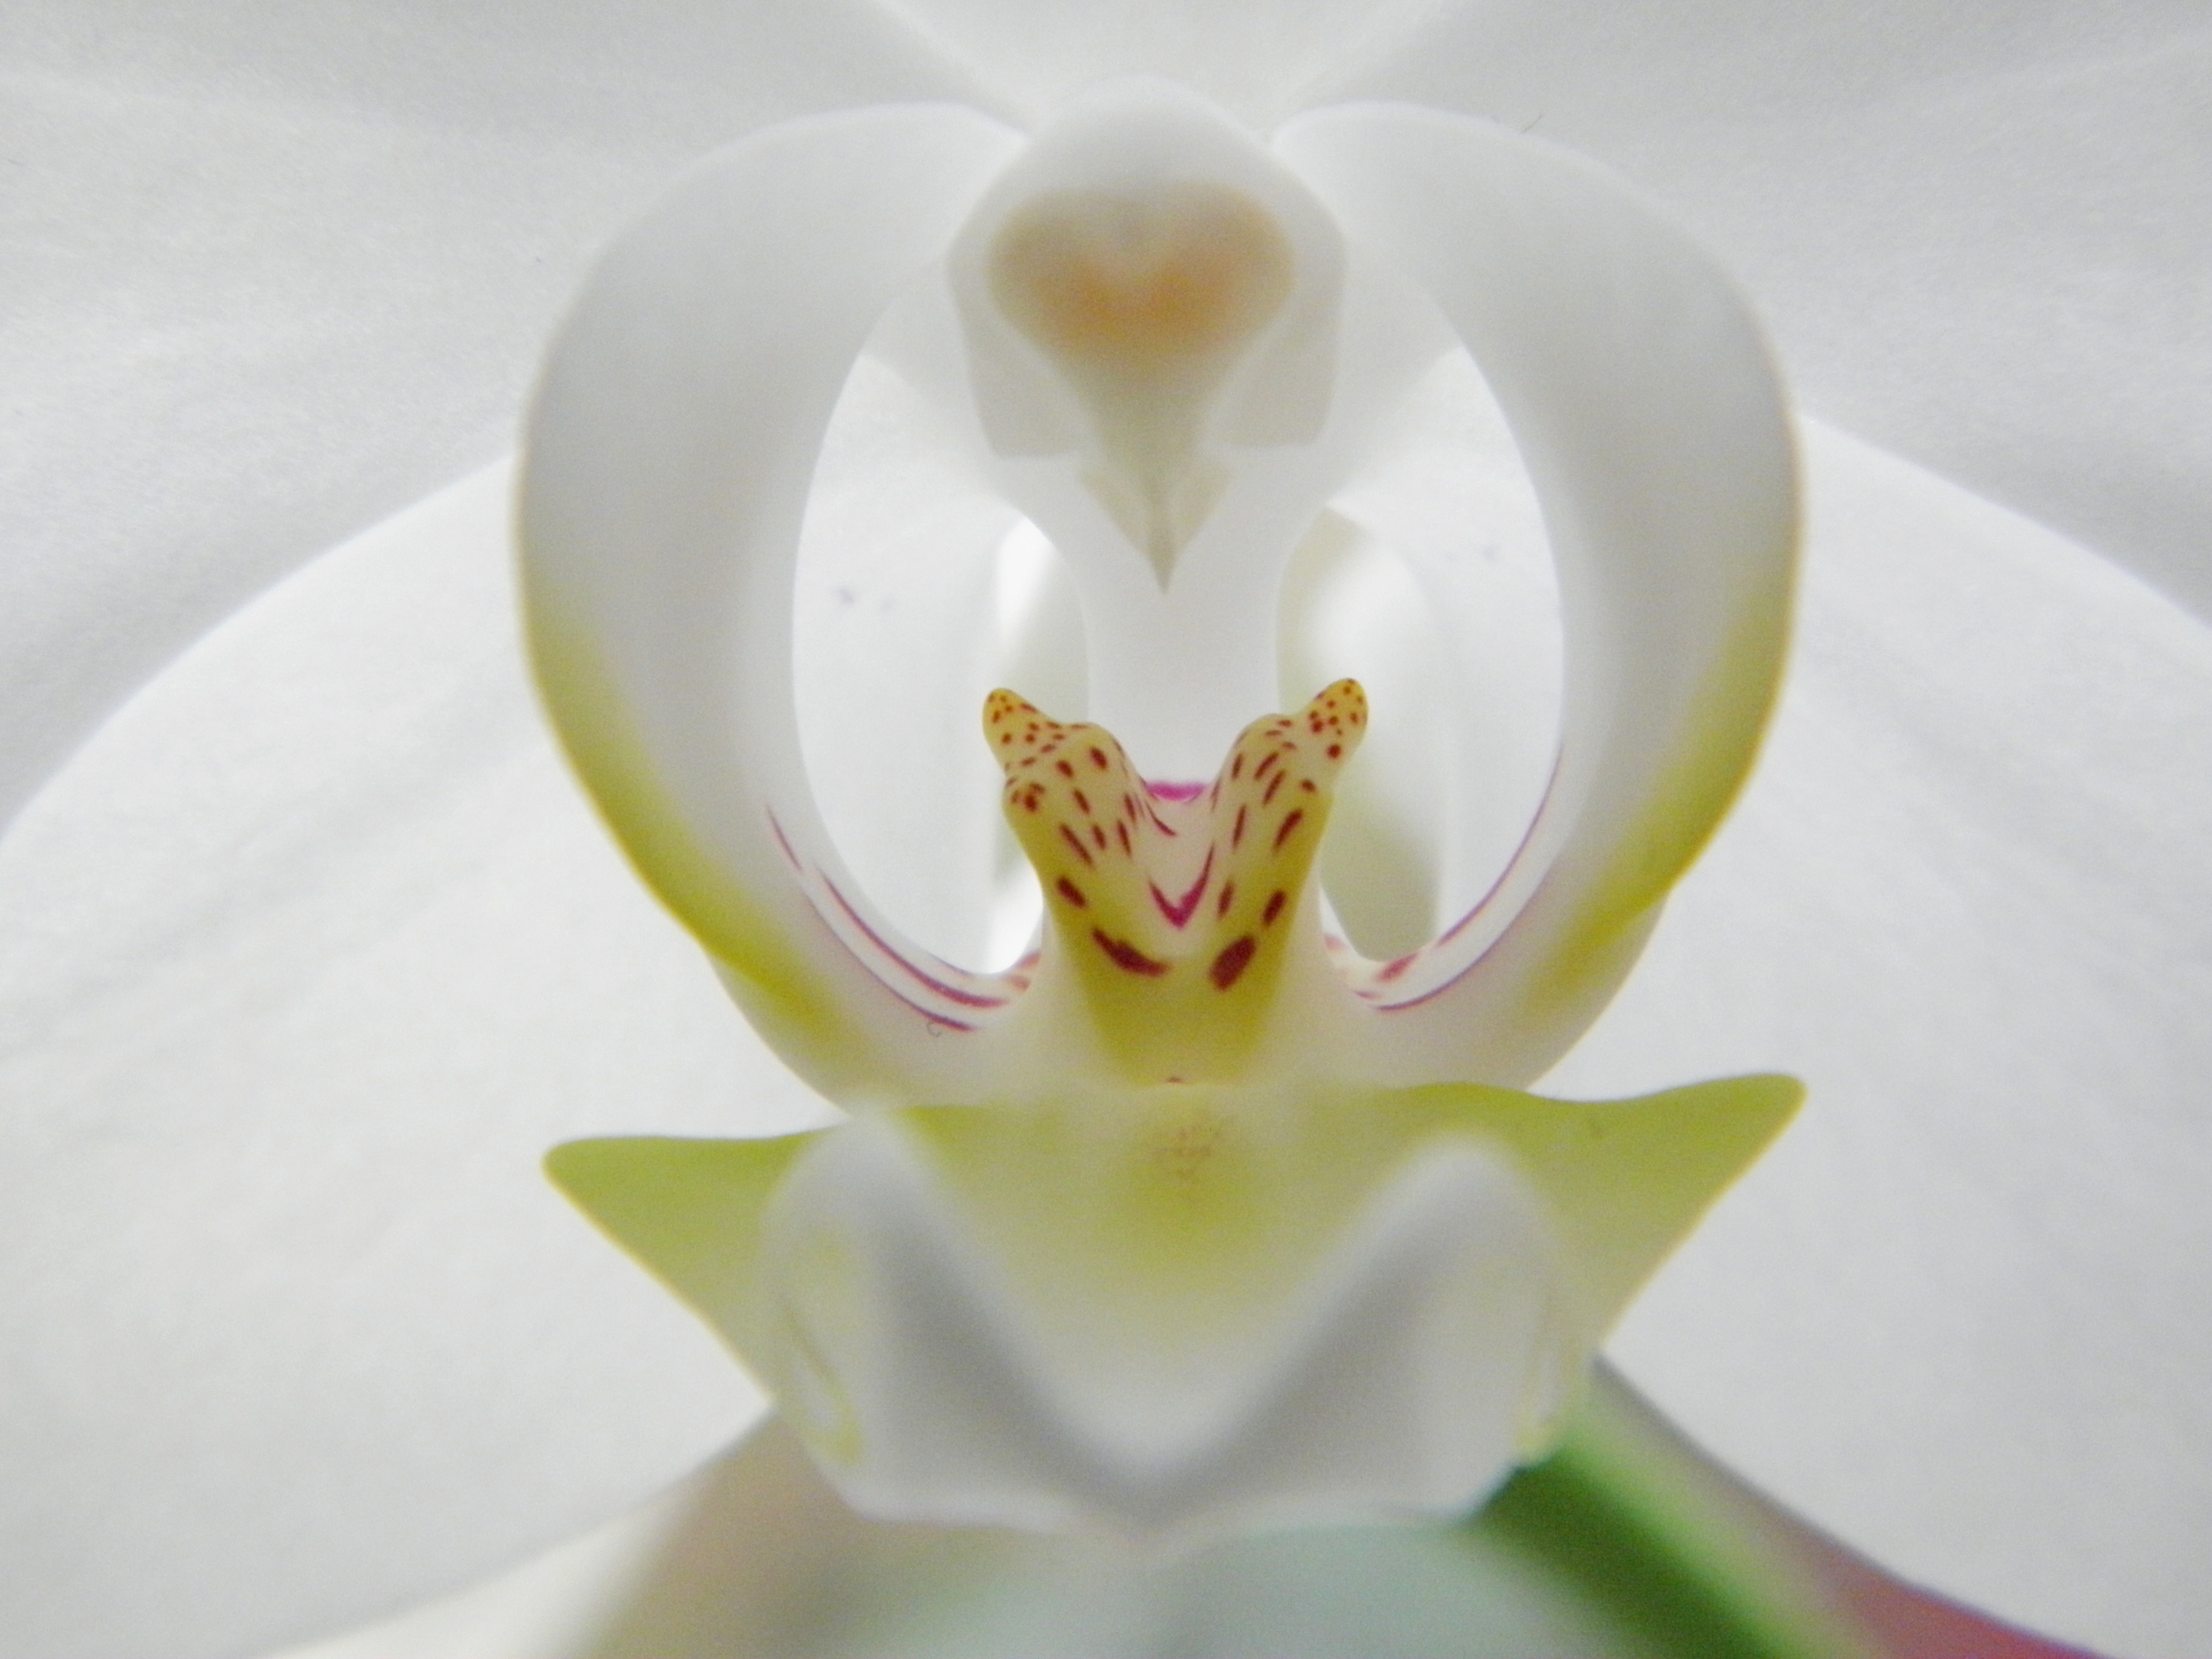
blossom, plant, white, leaf, flower, petal, bloom, green, macro, yellow, pink, flora, orchid, close up, beautiful, organ, orchids, macro photography, flowering plant, orchidales, land plant, moth orchid